Question: Please indicate a possible affordance area of baseball bat that can be used for holding
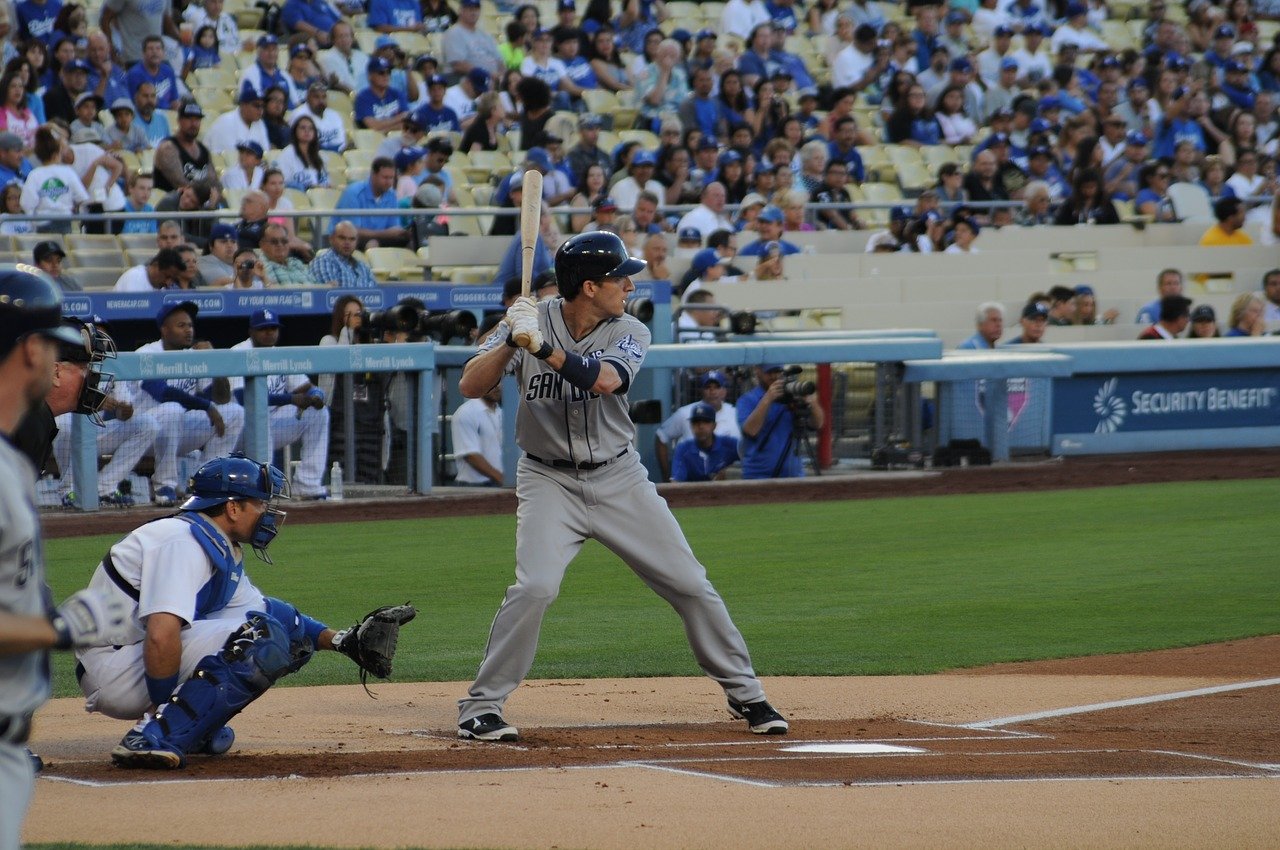
Answer: [504.857, 292.654, 542.138, 361.623]